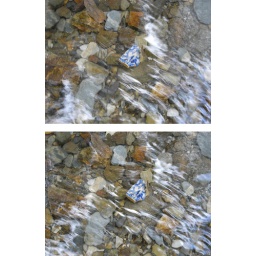
blue in water #2